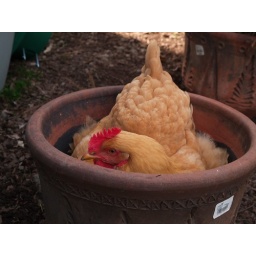
chicken in a pot